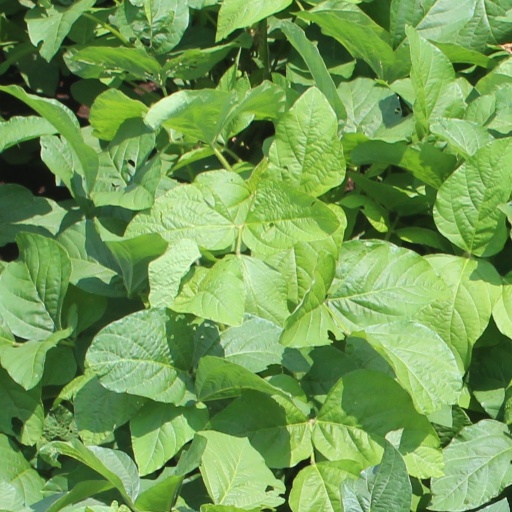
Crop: soybean